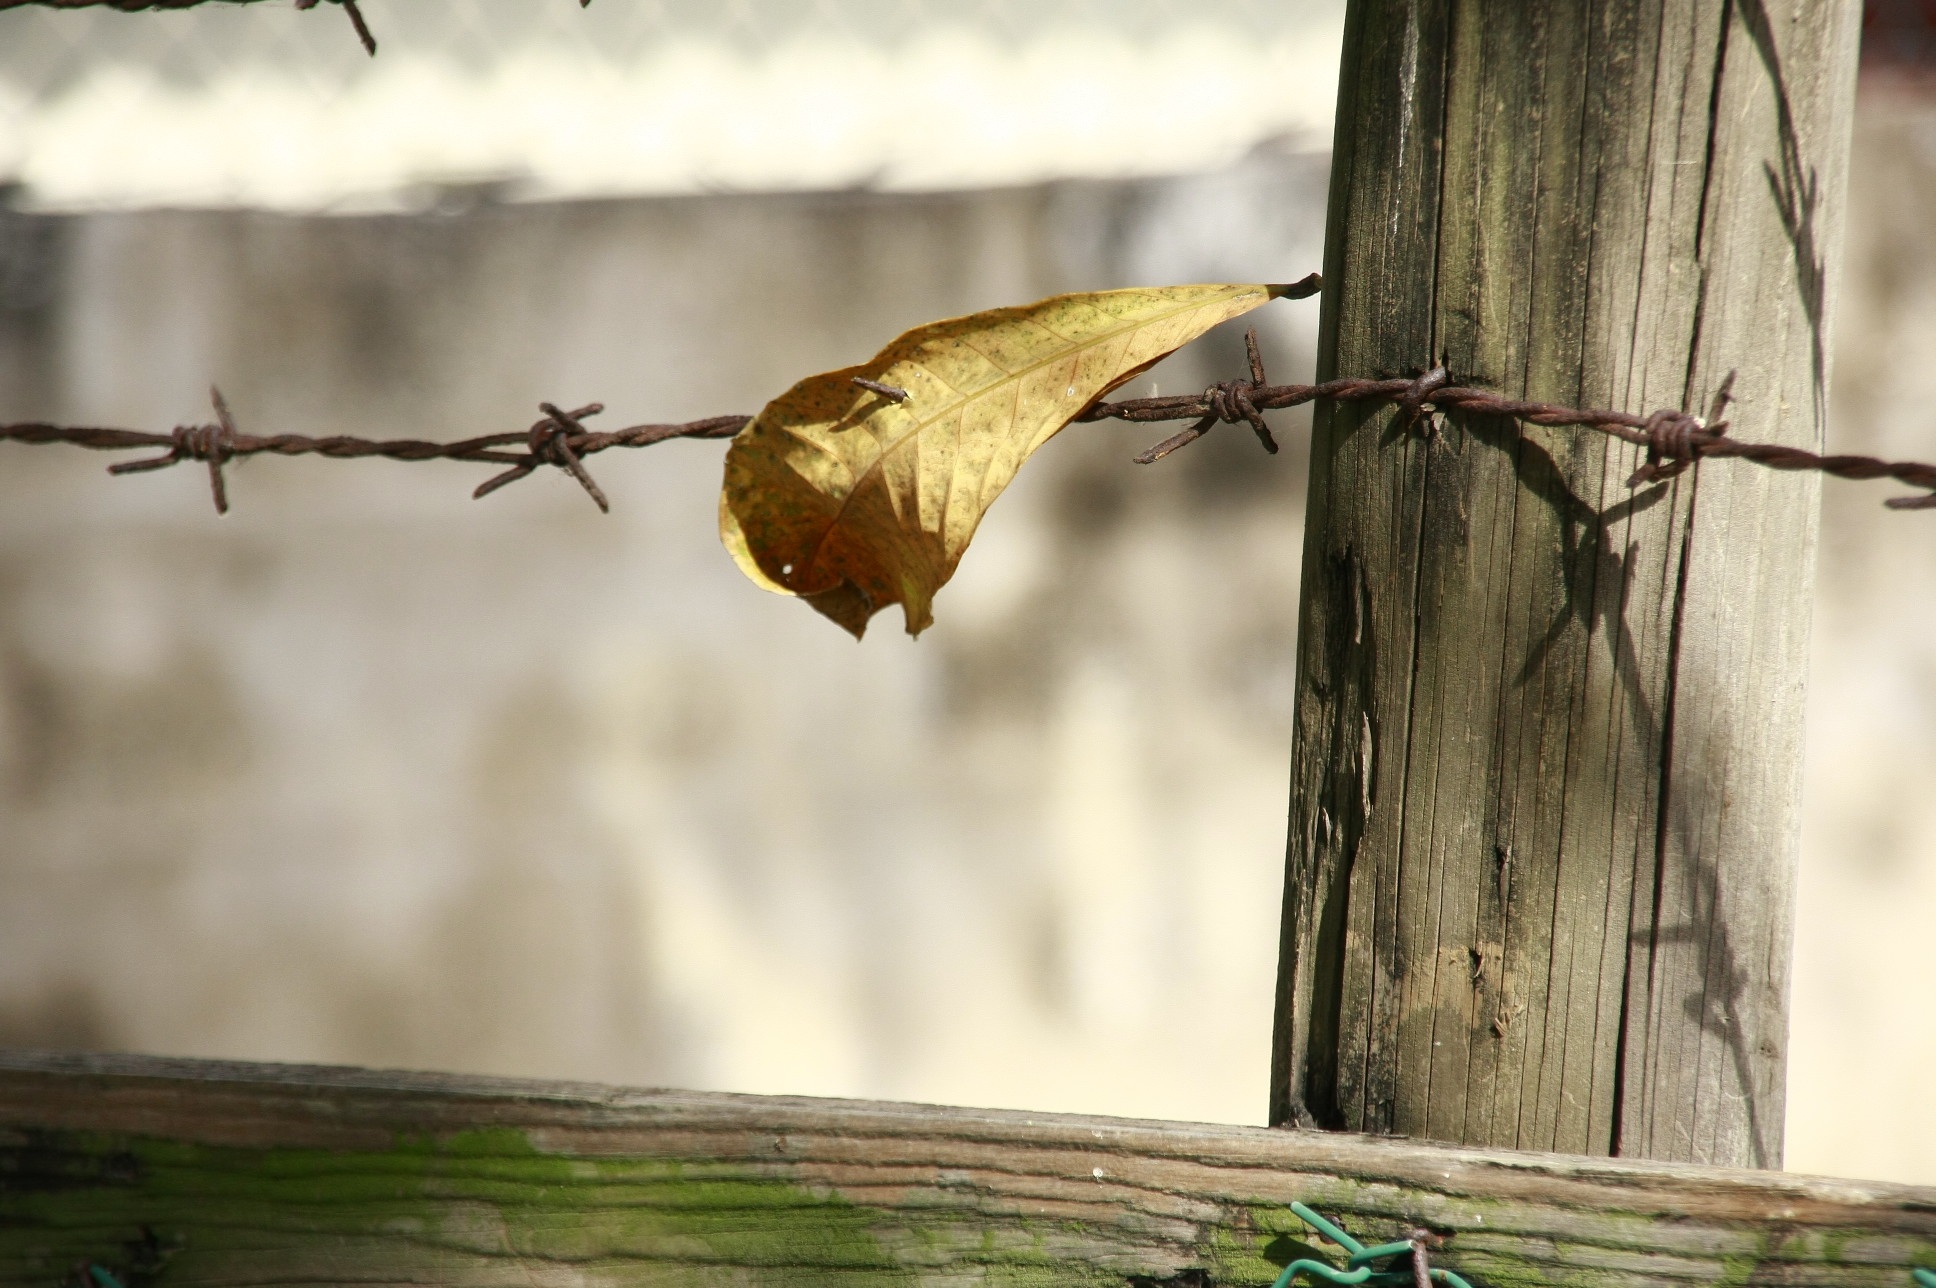
tree, nature, outdoor, branch, fence, wood, leaf, wildlife, autumn, season, fauna, barbwire, twig, border, leave, plant stem